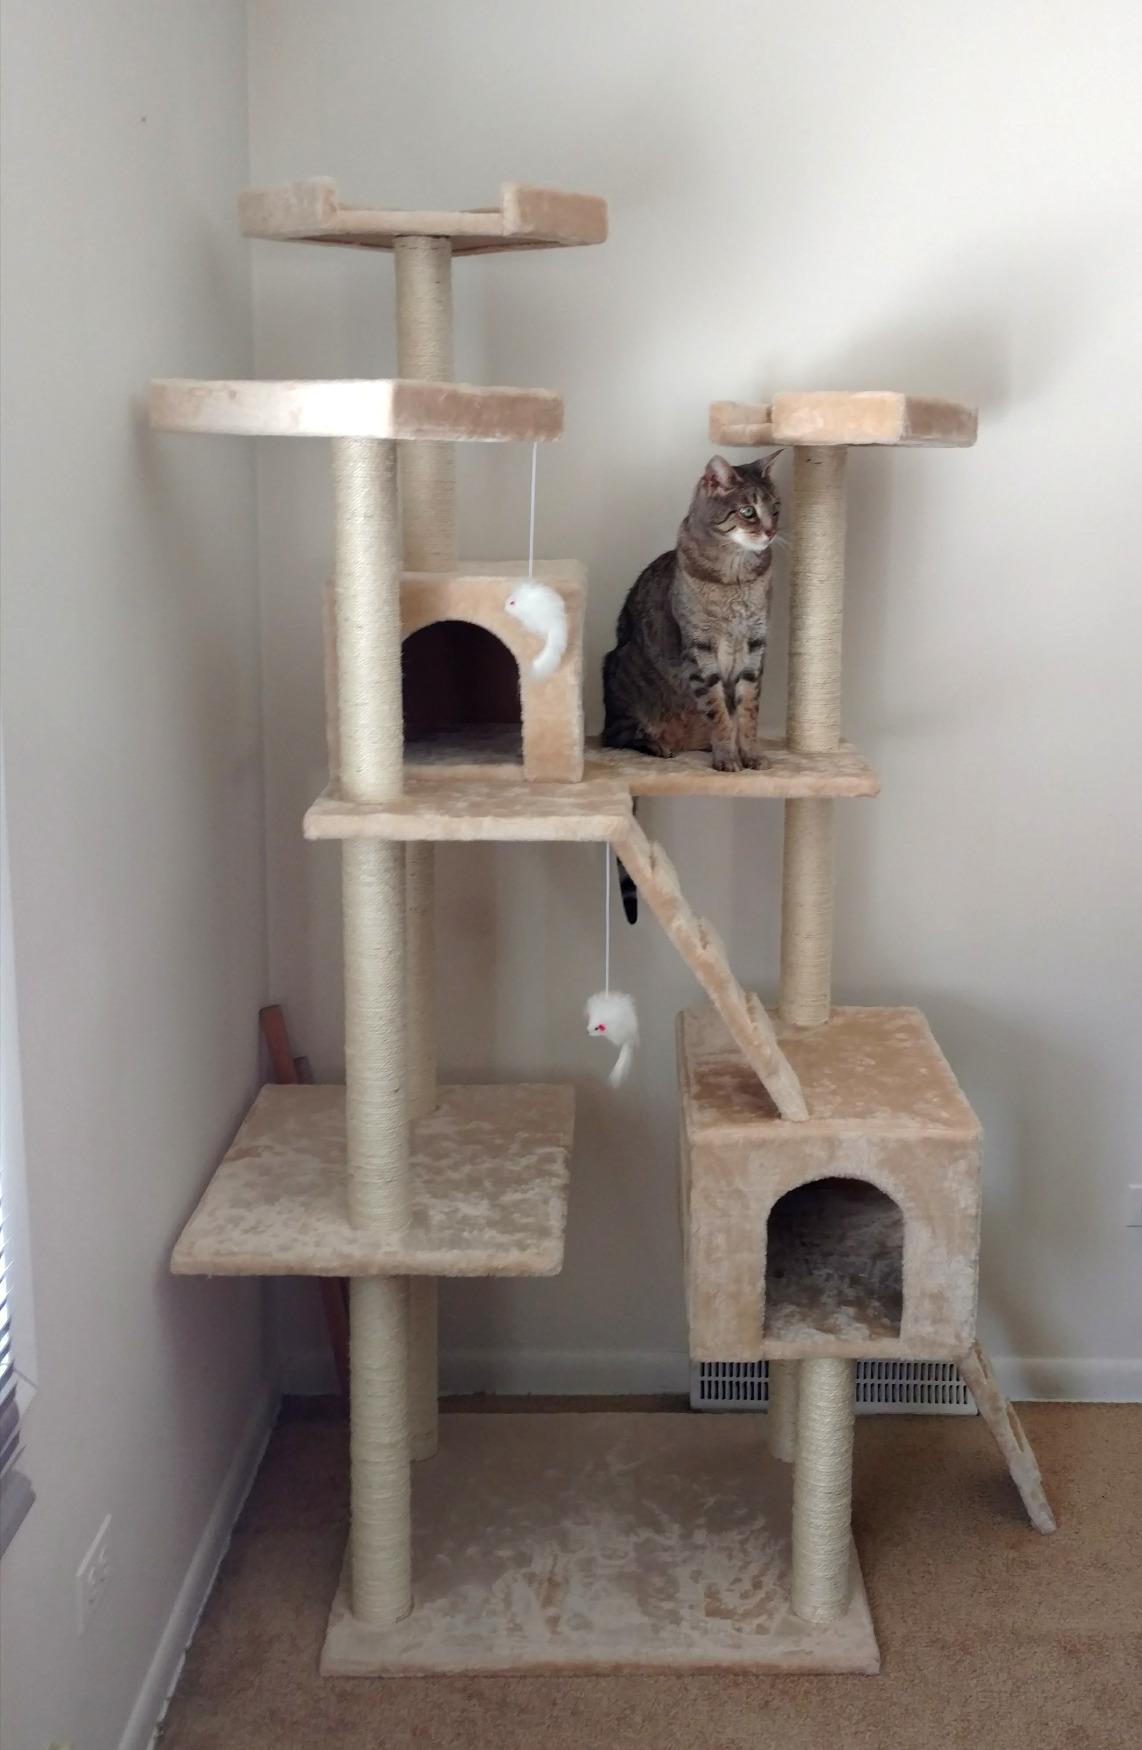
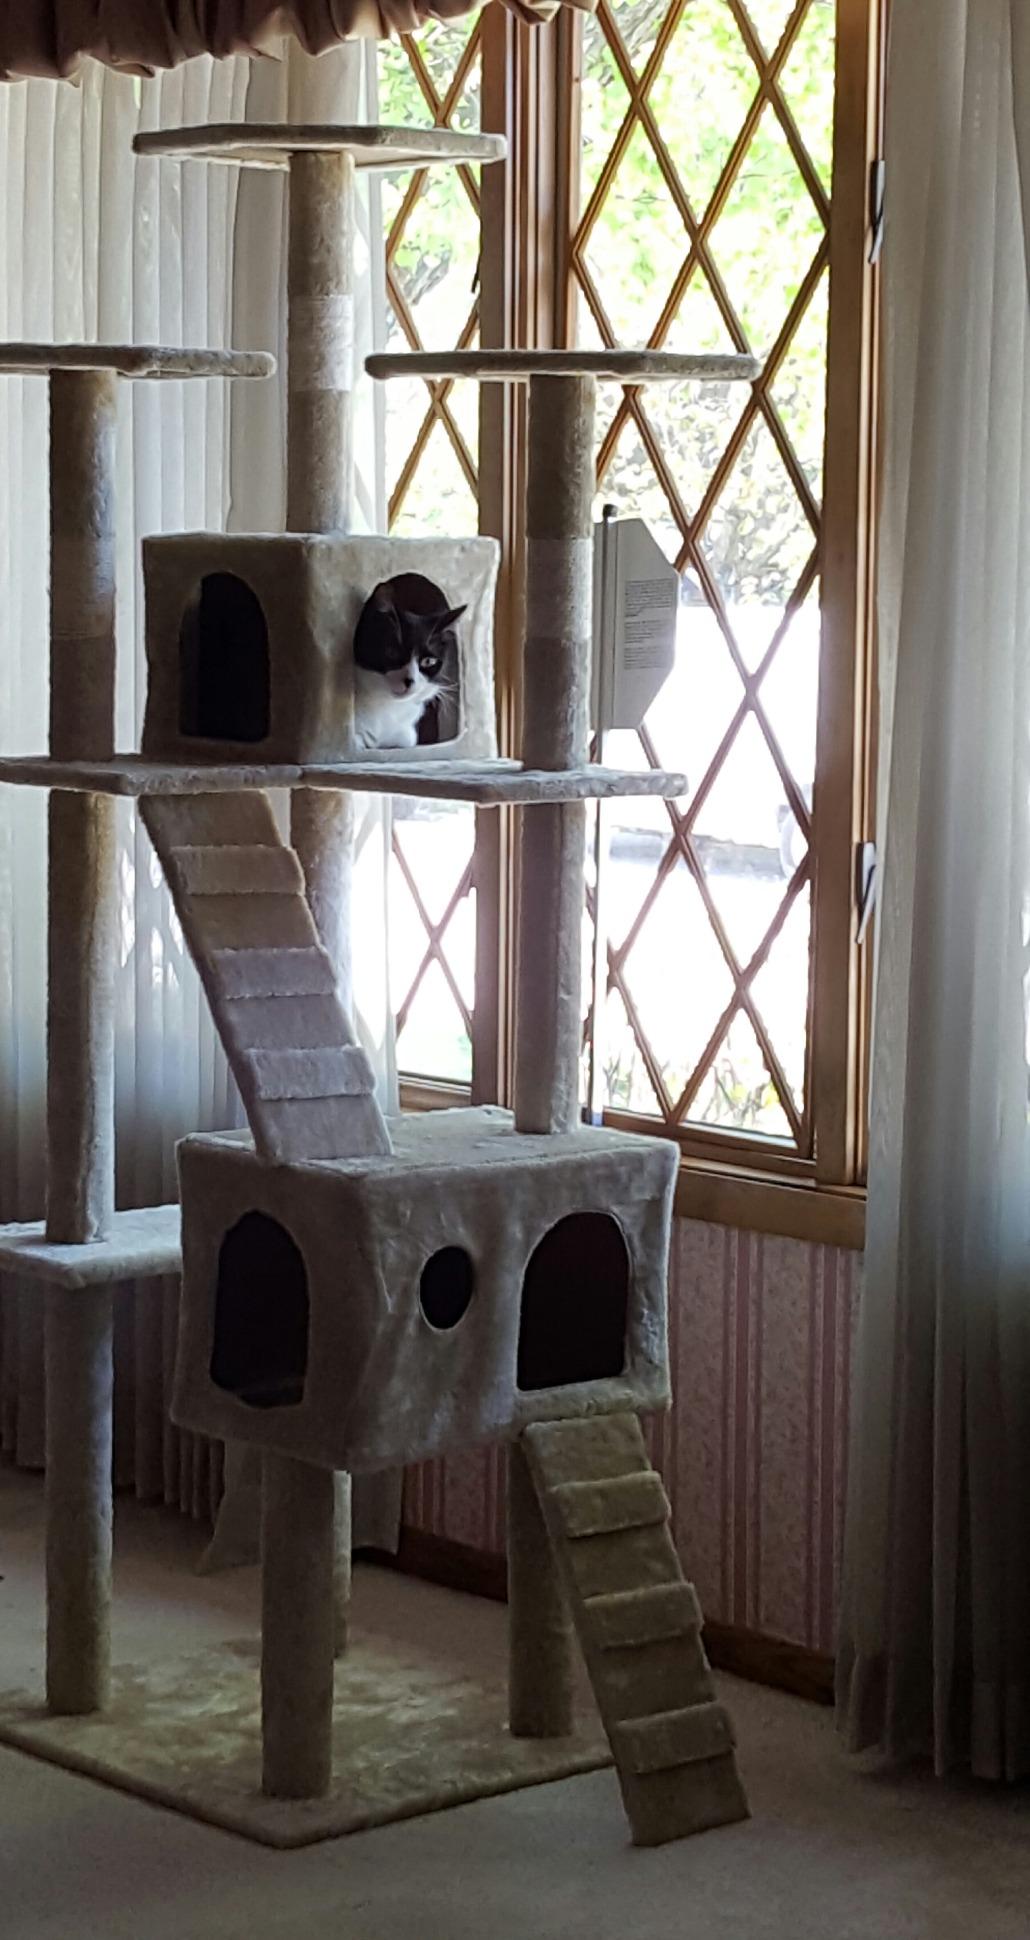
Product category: items_cat tree
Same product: yes